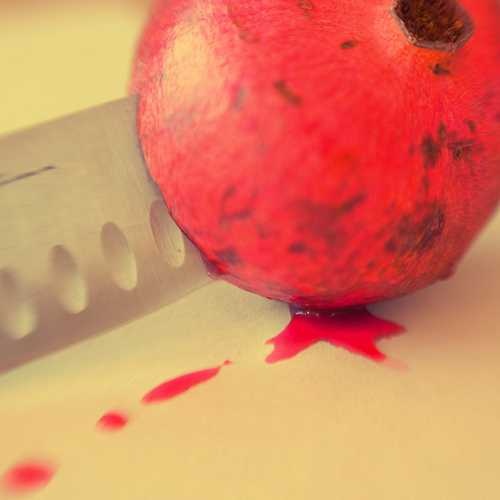
Label: Pomegranate